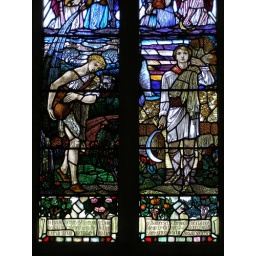
Stained glass window by Veronica Whall (daughter of Christopher Whall) at All Saints, Maiden Bradley